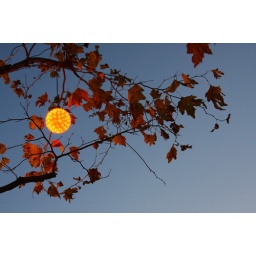
Berkeley 4th street market in the new year